Suzuki GT550

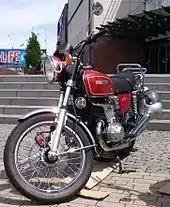
Ram air cooling shroud on top of the cylinder head

In 1976 the front mudguard stay was removed. Petrol Tank Graphics swooped up at the front. Available in Red and Black. The rear shocks were stiffened. The gear indicator changed to LED segments rather than the previous dot matrix. Clock surround rubber changed from light to dark with a darker background to the clock faces This MY sales were 9,000+.